Swabian War

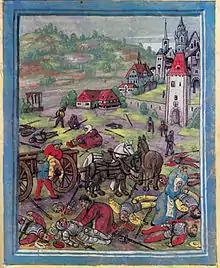
Women and priests retrieve the dead bodies of Swabian soldiers just outside the city gates of Constance after the battle of Schwaderloh. "(Luzerner Schilling)".

Meanwhile, the Swabian League had completed its recruitment, and undertook a raid on Dornach on March 22, but suffered a defeat against numerically inferior Swiss troops in the Battle of Bruderholz that same evening. In early April, both sides raided each other's territories along the Rhine; the Swiss conquered the villages of Hallau and Neunkirch in the Klettgau west of Schaffhausen. A larger attack of the Swabian League took place on April 11, 1499: the Swabian troops occupied and plundered some villages on the southern shore of Lake Constance, just south of Constance. The expedition ended in a shameful defeat and open flight when the Swiss soldiers, who had their main camp just a few miles south at Schwaderloh, arrived and met the Swabians in the Battle of Schwaderloh. The Swabians lost more than 1,000 soldiers; 130 from the city of Constance alone; and the Swiss captured their heavy equipment, including their artillery.